Guo Guangchang

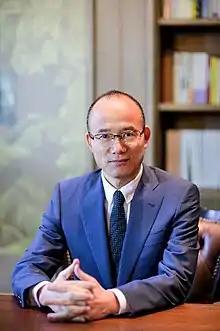

Guo Guangchang (born February 1967) is a Chinese businessman and investor. He is the chairman and co-founder of Fosun International Limited, and a representative of the 12th Chinese People's Political Consultative Conference. As of July 2024, "Forbes" estimated his net worth was US$2.8 billion. According to Hurun Report's "2019 China Rich List" he was the 45th richest person in China.